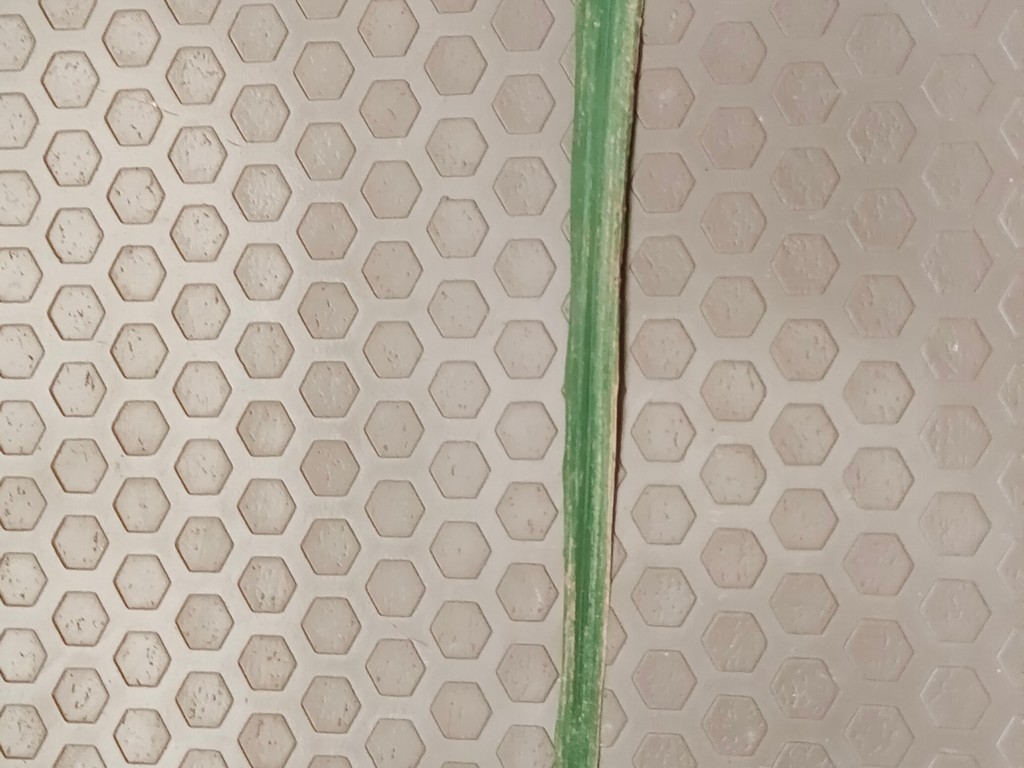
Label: Unhealthy